Mir-17 microRNA precursor family

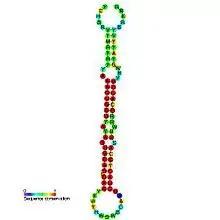
Predicted secondary structure and sequence conservation of mir-17

The miR-17 microRNA precursor family are a group of related small non-coding RNA genes called microRNAs that regulate gene expression. The microRNA precursor miR-17 family, includes miR-20a/b, miR-93, and miR-106a/b. With the exception of miR-93, these microRNAs are produced from several microRNA gene clusters, which apparently arose from a series of ancient evolutionary genetic duplication events, and also include members of the miR-19, and miR-25 families. These clusters are transcribed as long non-coding RNA transcripts that are processed to form ~70 nucleotide microRNA precursors, that are subsequently processed by the Dicer enzyme to give a ~22 nucleotide products. The mature microRNA products are thought to regulate expression levels of other genes through complementarity to the 3' UTR of specific target messenger RNA.